Atmospheric methane

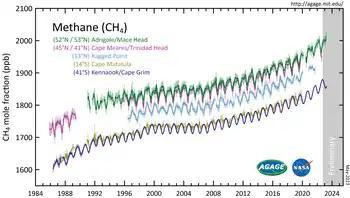
Methane (CH) concentrations in the atmosphere measured by the Advanced Global Atmospheric Gases Experiment (AGAGE) in the lower atmosphere (troposphere) at stations around the world. Values are given as pollution free monthly mean mole fractions in parts-per-billion.

Atmospheric methane is the methane present in Earth's atmosphere. The concentration of atmospheric methane is increasing due to methane emissions, and is causing climate change. Methane is one of the most potent greenhouse gases. Methane's radiative forcing (RF) of climate is direct, and it is the second largest contributor to human-caused climate forcing in the historical period. Methane is a major source of water vapour in the stratosphere through oxidation; and water vapour adds about 15% to methane's radiative forcing effect. The global warming potential (GWP) for methane is about 84 in terms of its impact over a 20-year timeframe, and 28 in terms of its impact over a 100-year timeframe.